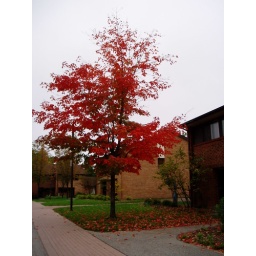
red tree in front of my house